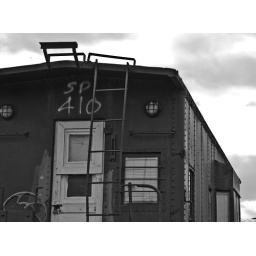
An old train car in Alviso, CA.